Formal semantics (natural language)

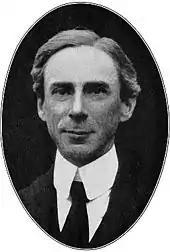
Bertrand Russell analyzed the meaning of definite and indefinite descriptions using existential quantifiers.

Definite and indefinite descriptions are phrases that denote a specific entity or group of entities within a given context. Definite descriptions in English typically use the definite article "the", followed by a noun phrase, such as "the president of Kenya". However, they can also take other forms, such as "her husband" or "John's bicycle". Indefinite descriptions are usually expressed with the indefinite articles "a" and "an", as in "a lazy coworker" and "an old friend". Definite descriptions typically point to a unique entity and assume that the listener is familiar with the referent. Indefinite descriptions usually allow the description to apply to more than one entity and introduce the entity without presupposing prior knowledge.